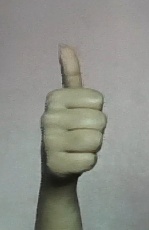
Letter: aleff